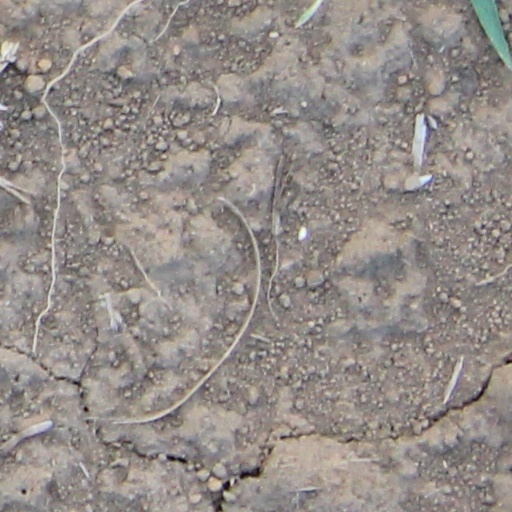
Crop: wheat